Otomaru Station

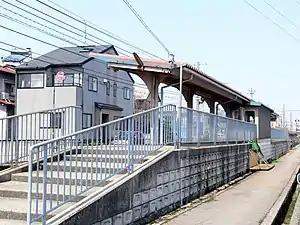
Otomaru Station in April 2009

is a railway station on the Hokuriku Railroad Ishikawa Line in the city of Kanazawa, Ishikawa Prefecture, Japan, operated by the private railway operator Hokuriku Railroad (Hokutetsu).